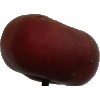
Label: Nectarine Flat 1